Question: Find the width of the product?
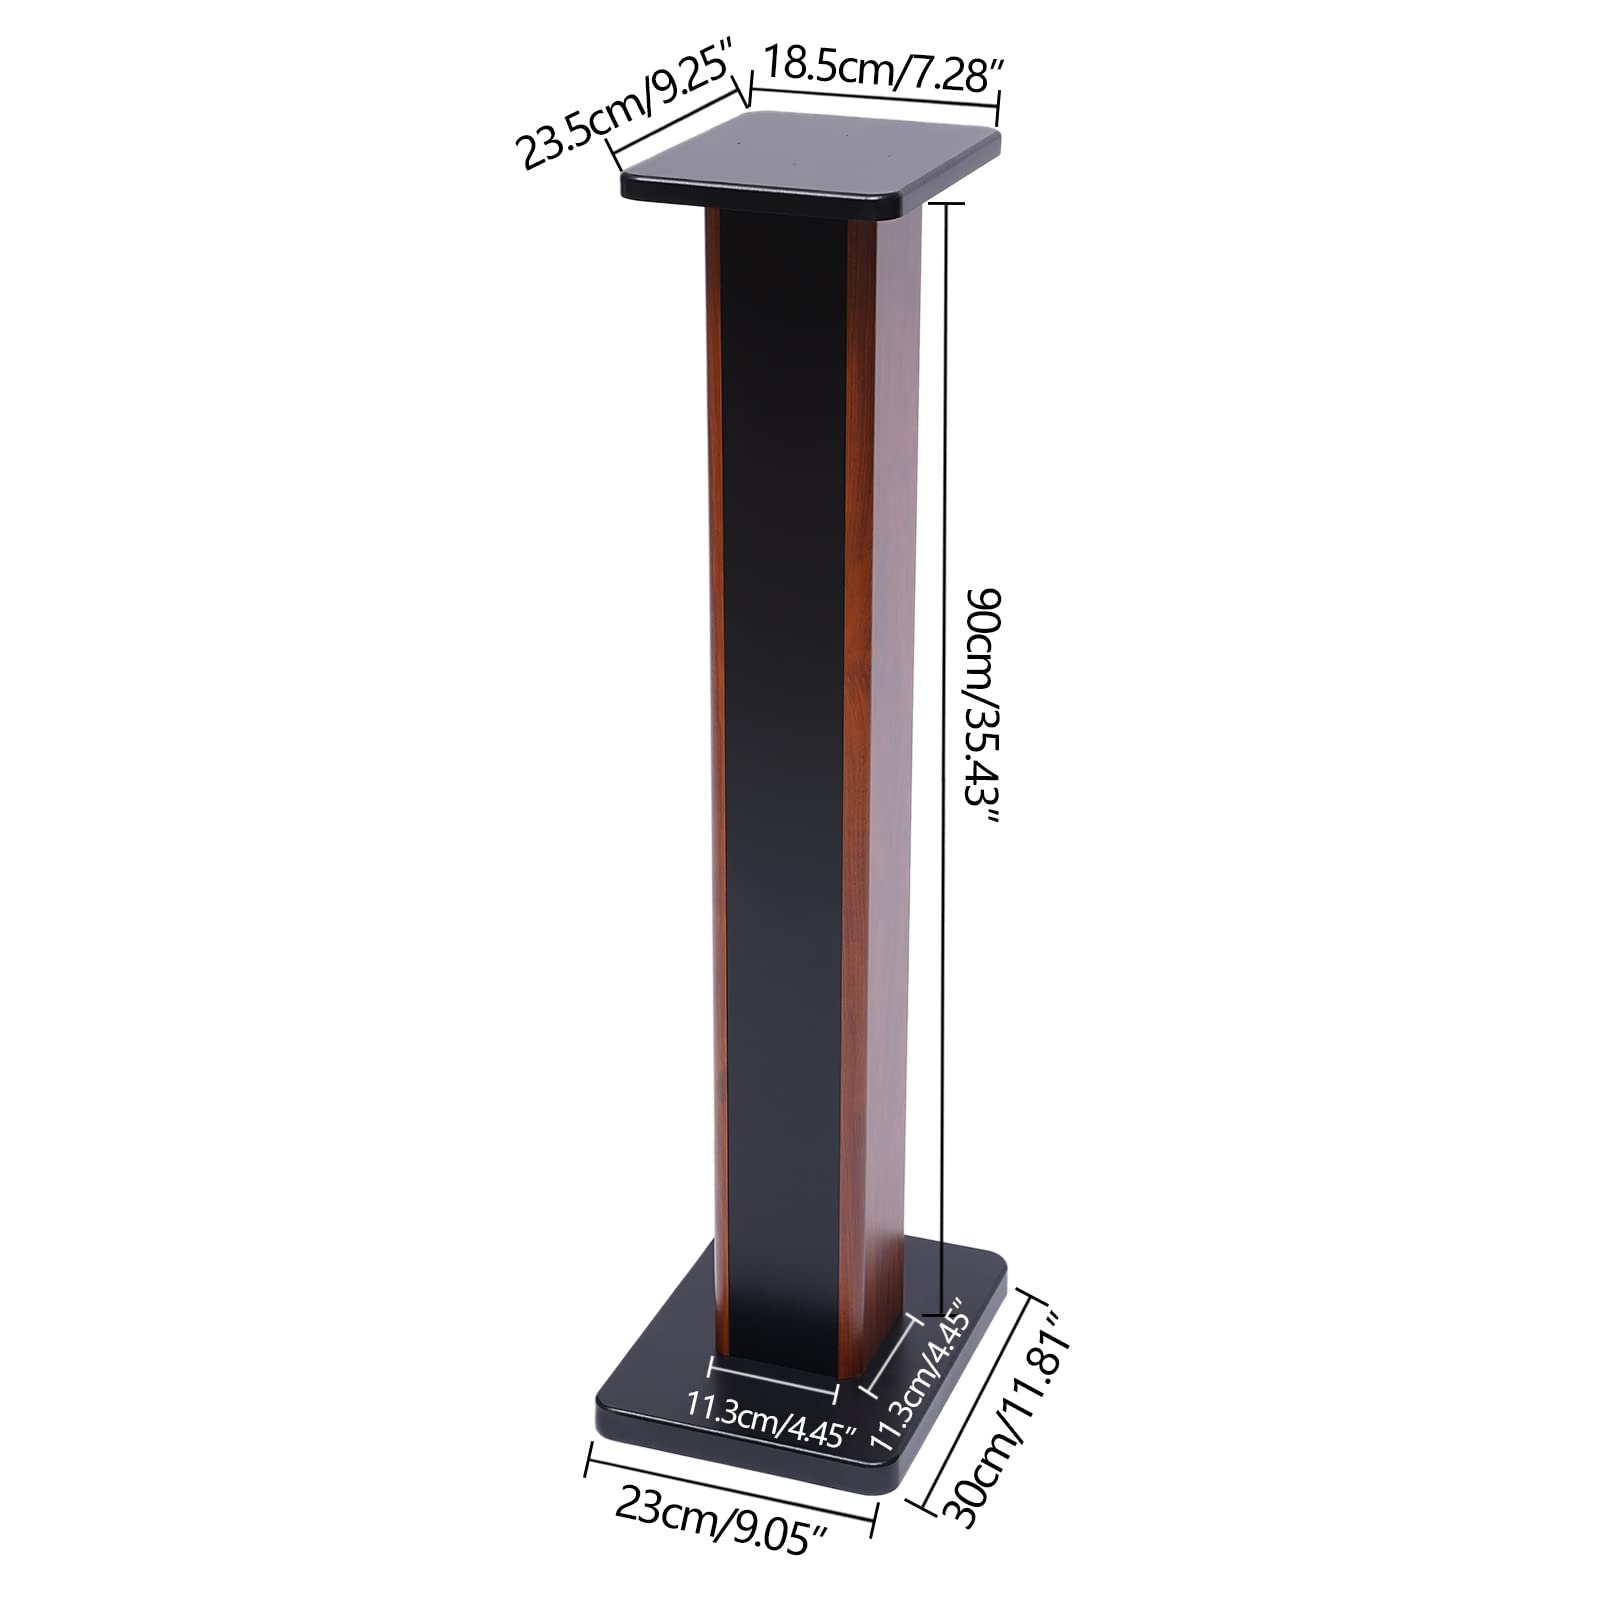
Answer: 11.3 centimetre